Carter Bykowski

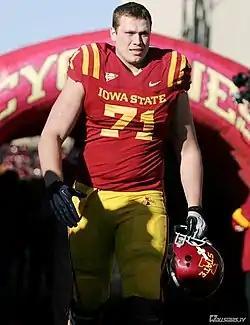
Bykowski at Iowa State in 2012

Carter Bykowski (born July 25, 1990) is an American former professional football offensive tackle in the National Football League (NFL). He was selected by the San Francisco 49ers in the seventh round, 246th overall, of the 2013 NFL draft. He played college football for the Iowa State Cyclones.